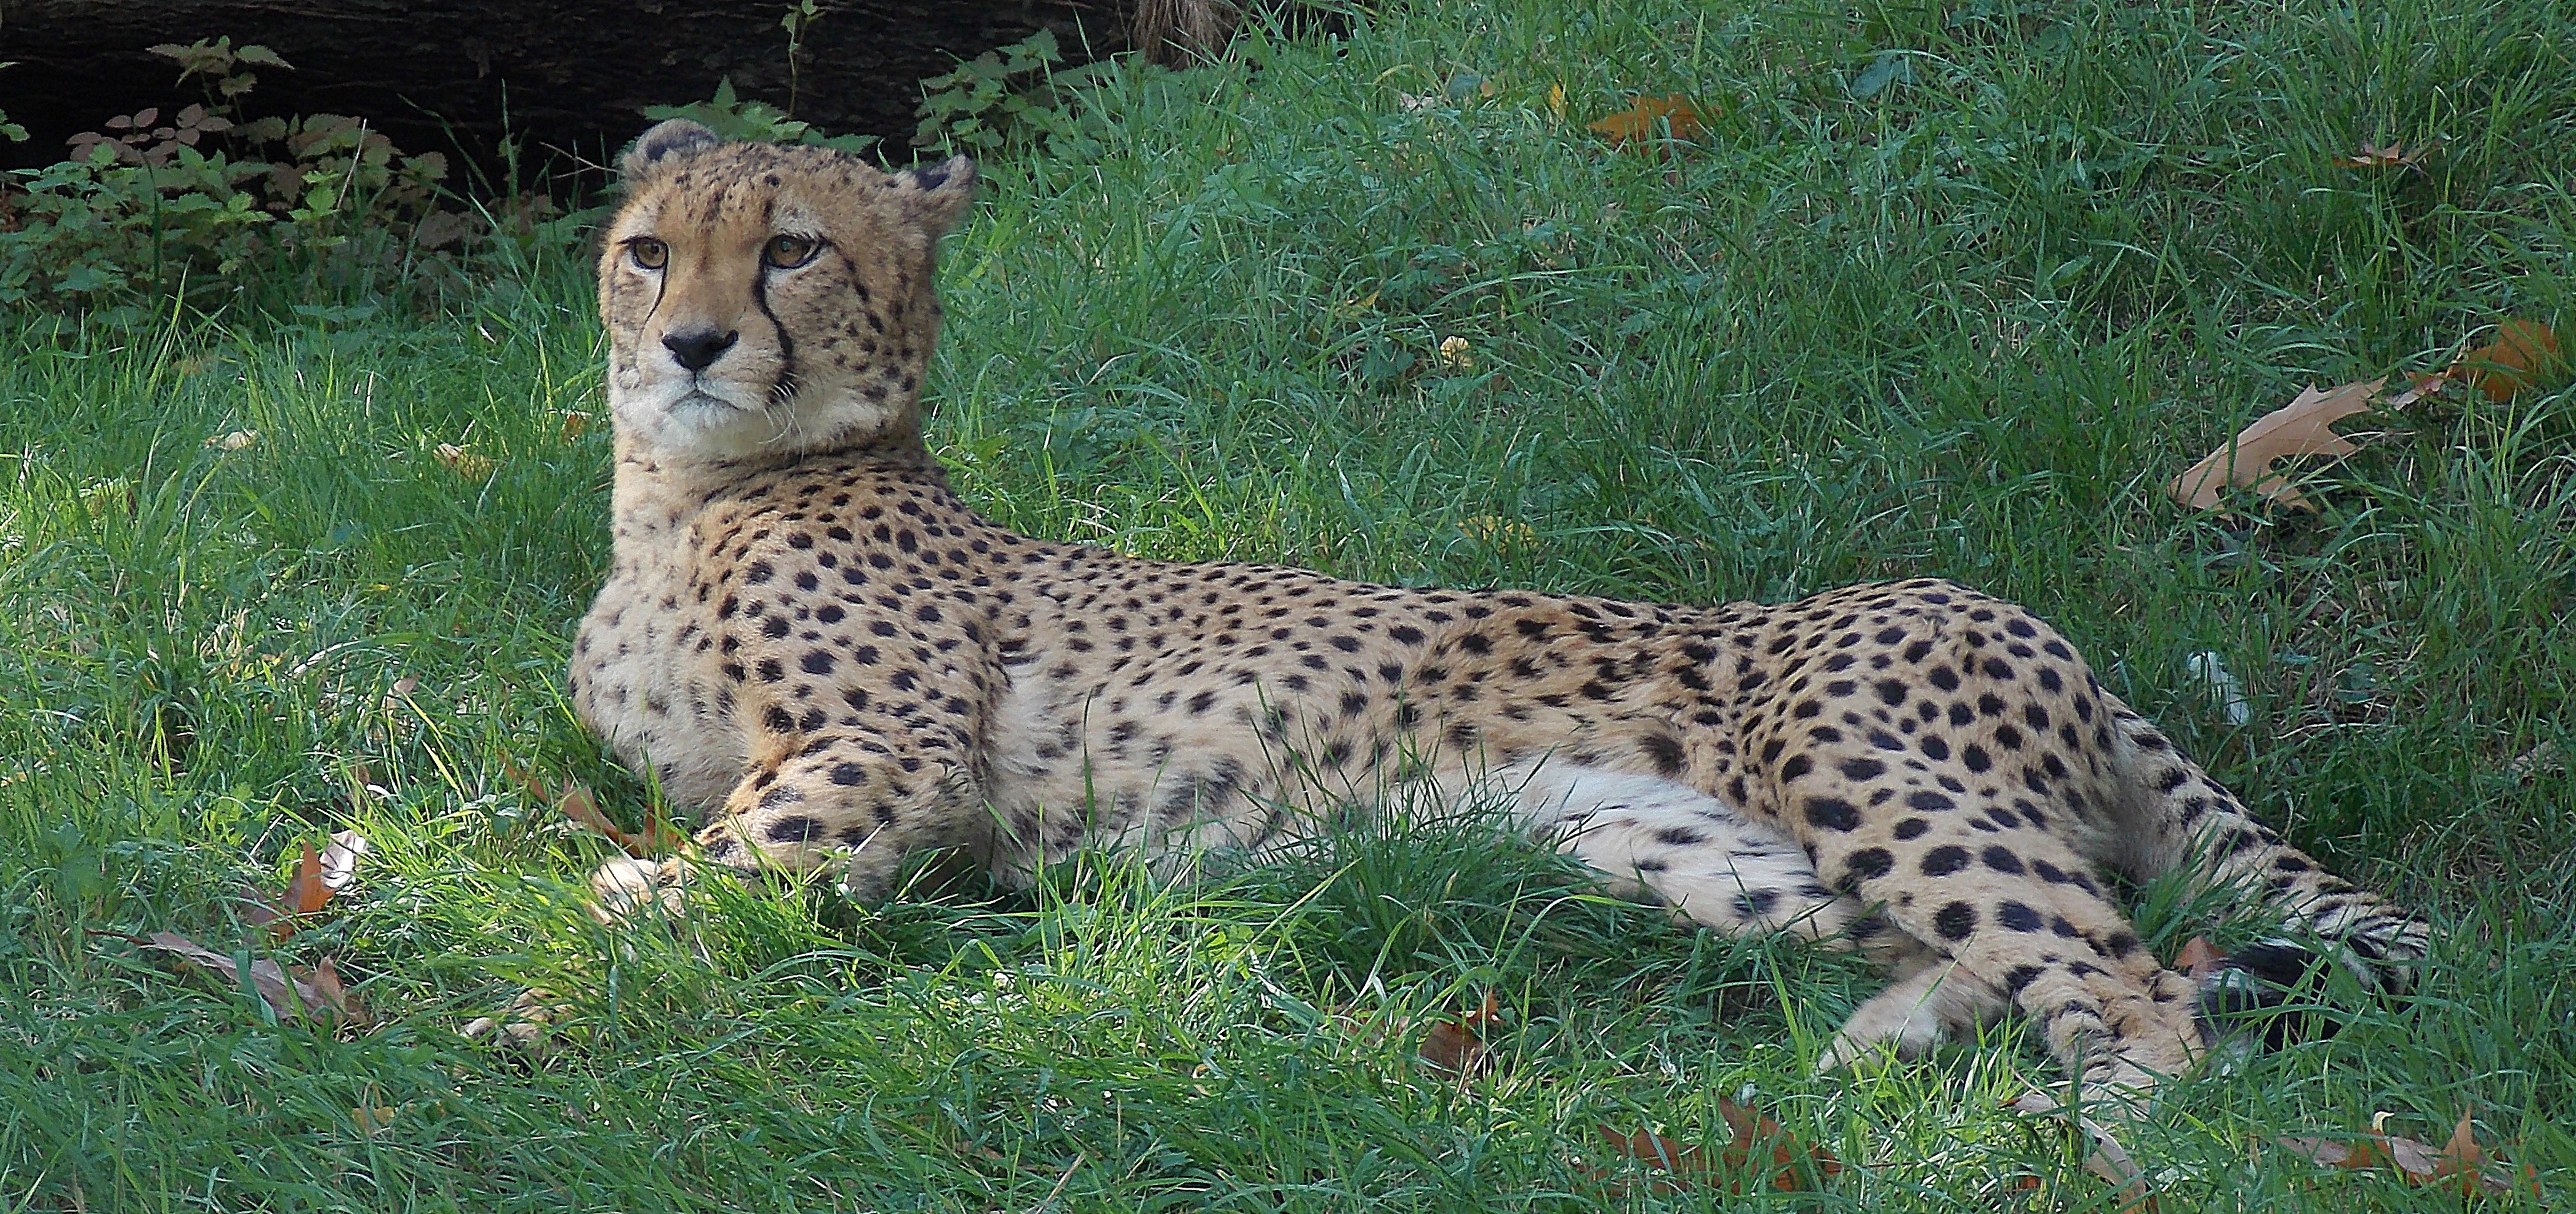
wildlife, zoo, relax, cat, mammal, rest, fauna, cheetah, vertebrate, wildcat, safari, points, concerns, carnivores, small to medium sized cats, cat like mammal, gepart